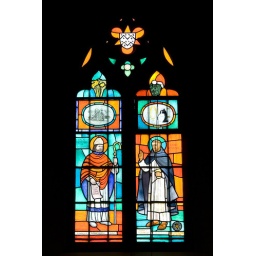
Stained glass window at the Sacred Heart church, in Wimbledon